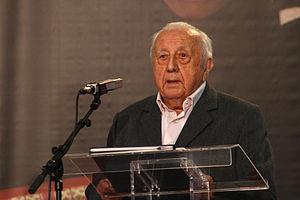
Nikola Hajdin, né le 4 avril 1923 à Vrbovsko en Croatie et mort le 17 juillet 2019 à Belgrade, est un ingénieur civil serbe.